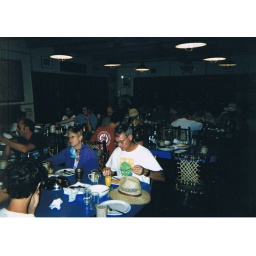
Breakfast at cantina at Phantom Ranch 072801 Eric in white shirt in background